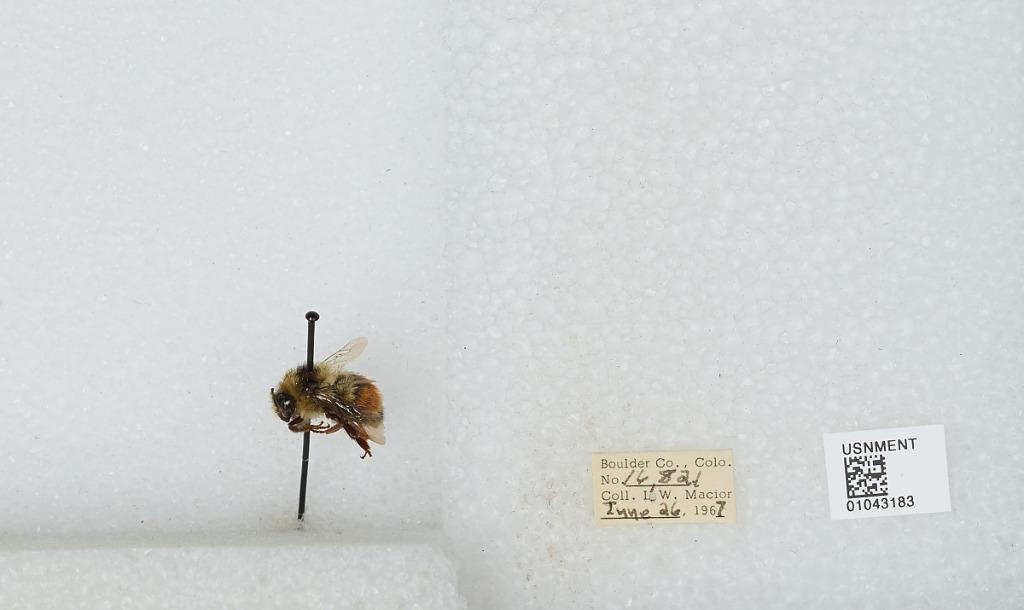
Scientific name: Bombus (Pyrobombus) bifarius Cresson
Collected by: L. Macior
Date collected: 1967-6-26
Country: United States
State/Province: Colorado
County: Boulder
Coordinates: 40.0017, -105.308